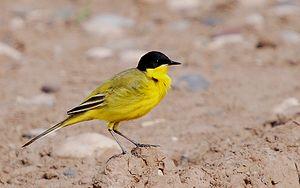
Les Salins-d'Hyères sont une zone de marais salants situés sur les côtes de la mer Méditerranée, sur le territoire de la commune de Hyères, dans le département du Var et de la région Provence-Alpes-Côte d'Azur. Constituant l'un des espaces naturels les plus remarquables du rivage méditerranéen, ils ont été, jusqu'en 1995, utilisés pour la production du sel.
Le massif du Tibesti est un massif montagneux du Sahara central, situé principalement à l'extrême Nord du Tchad, avec une petite extension dans le Sud de la Libye. Son point culminant, l'Emi Koussi, se trouve au sud du massif et constitue avec 3 415 mètres d'altitude à la fois le plus haut sommet du Tchad et du Sahara. Le Bikku Bitti est pour sa part le sommet le plus élevé de Libye. Le tiers central du massif est d'origine volcanique et se compose notamment de cinq volcans boucliers majeurs surmontés de larges caldeiras : l'Emi Koussi, le Tarso Toon, le Tarso Voon, le Tarso Yega et le Tarso Toussidé. Les importantes coulées de lave ont formé de vastes plateaux qui surmontent des grès du Paléozoïque. Cette activité volcanique, apparue lors de la mise en place d'un point chaud durant l'Oligocène, s'est prolongée par endroits jusqu'à l'Holocène et se traduit encore par des fumerolles, des sources chaudes, des mares de boue ou encore des dépôts de natron et de soufre. L'érosion a formé des aiguilles volcaniques et entaillé des gorges au fond desquelles coulent des cours d'eau au débit irrégulier qui se perdent rapidement dans les sables du désert.